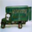
Label: truck